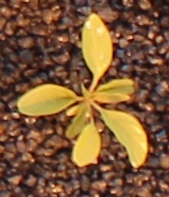
Label: Palmer Amaranth